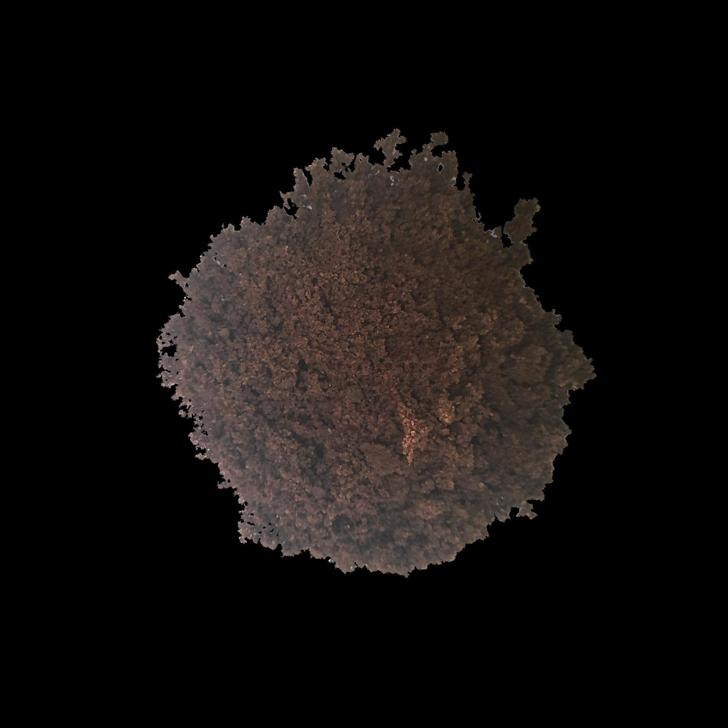
Soil type: Black Soil